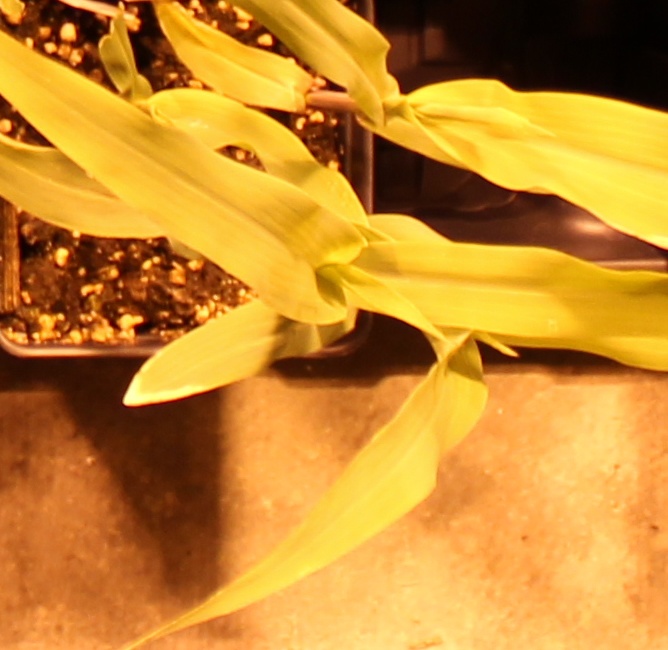
Label: Corn